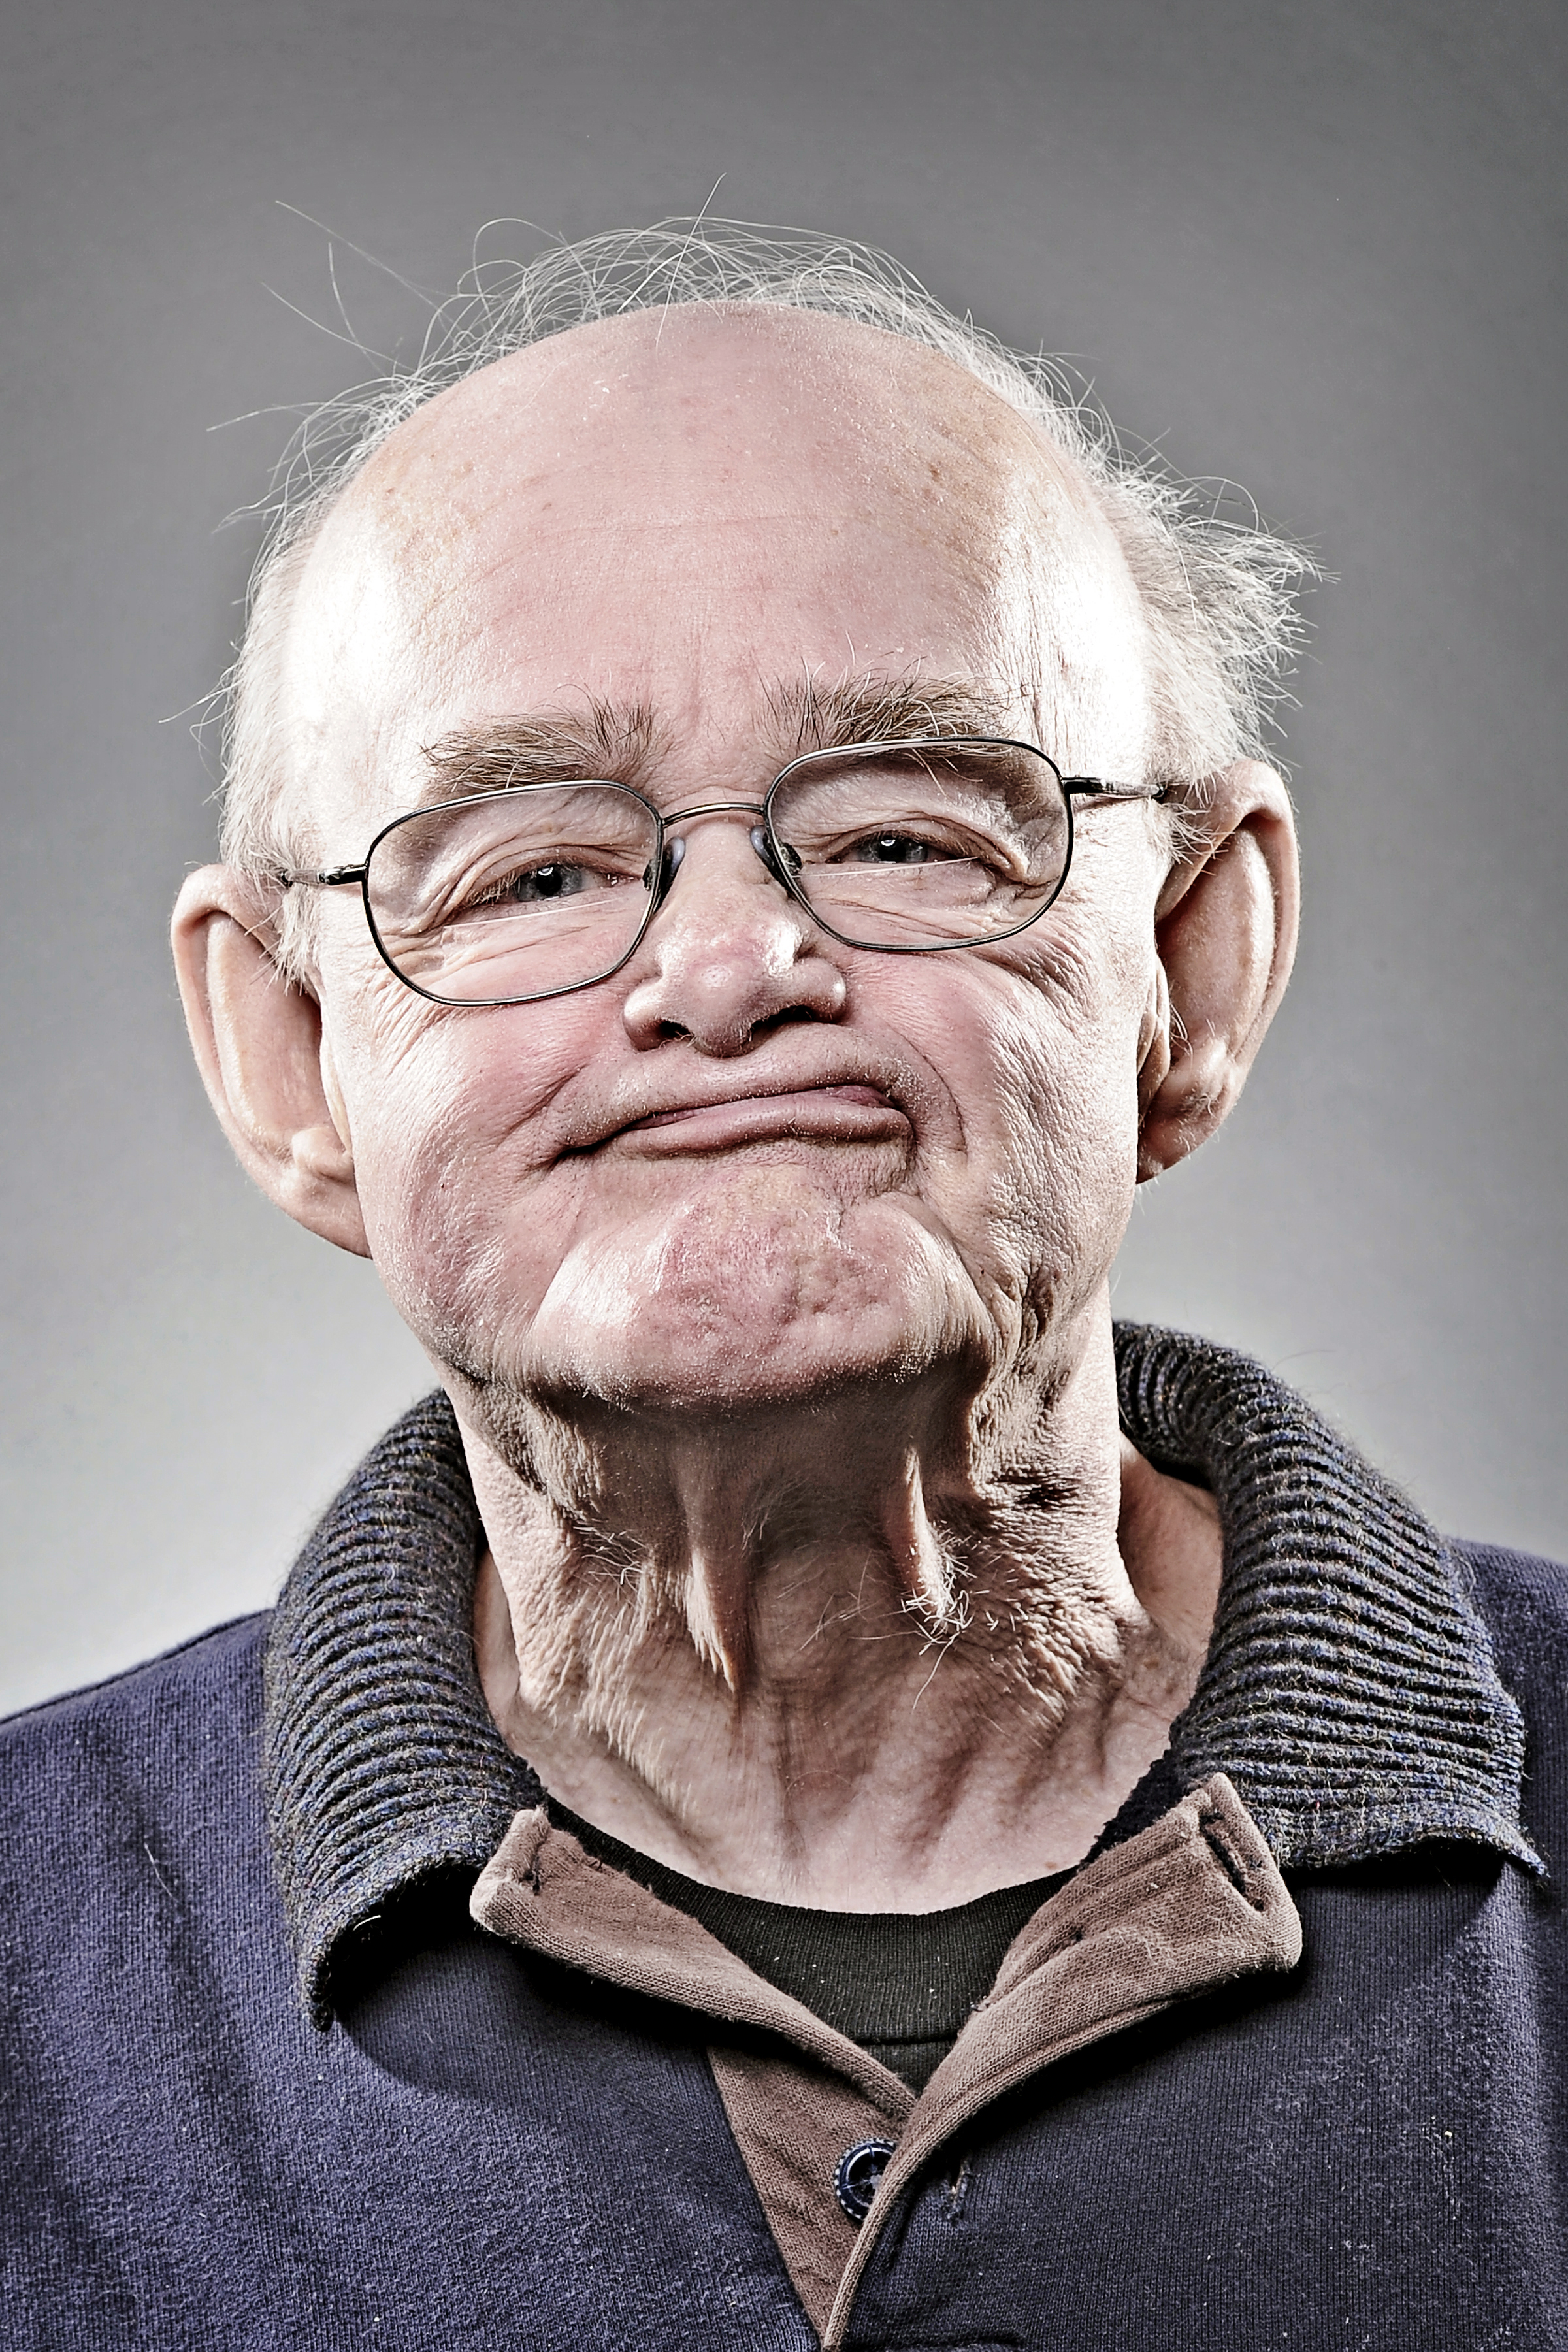
Portrait style: Real Portrait